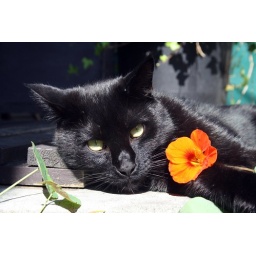
resting among the nasturtiums, the orange flower looked nice against his black fur.